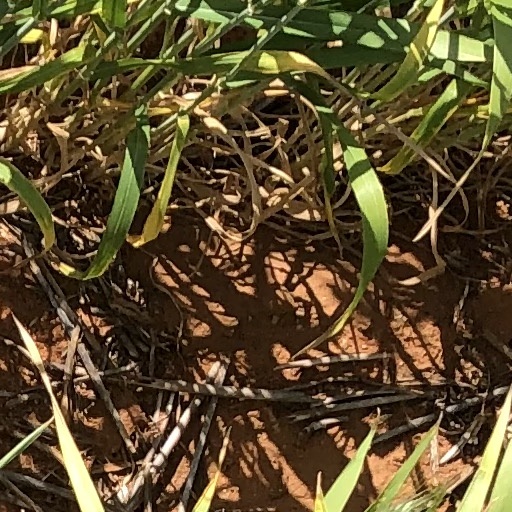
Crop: wheat